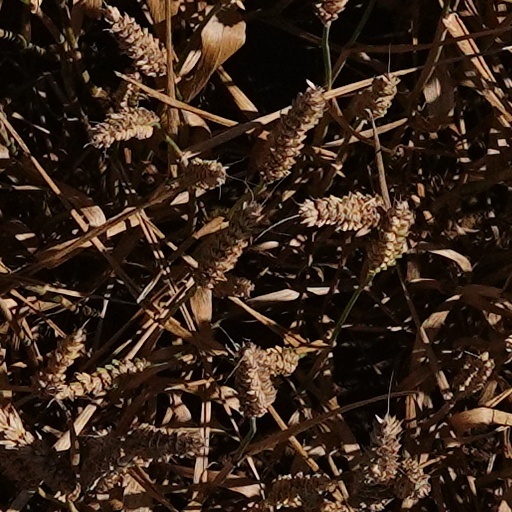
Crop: wheat